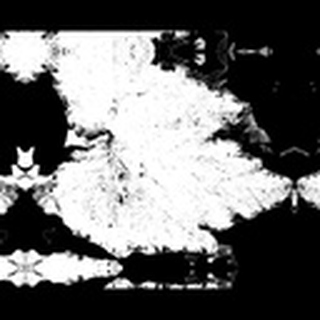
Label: cotton_powdery_mildew